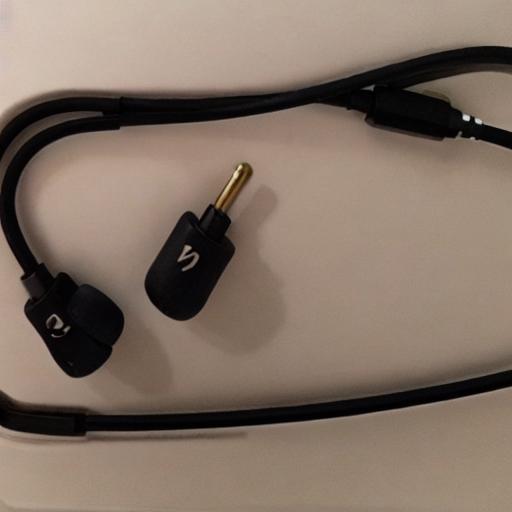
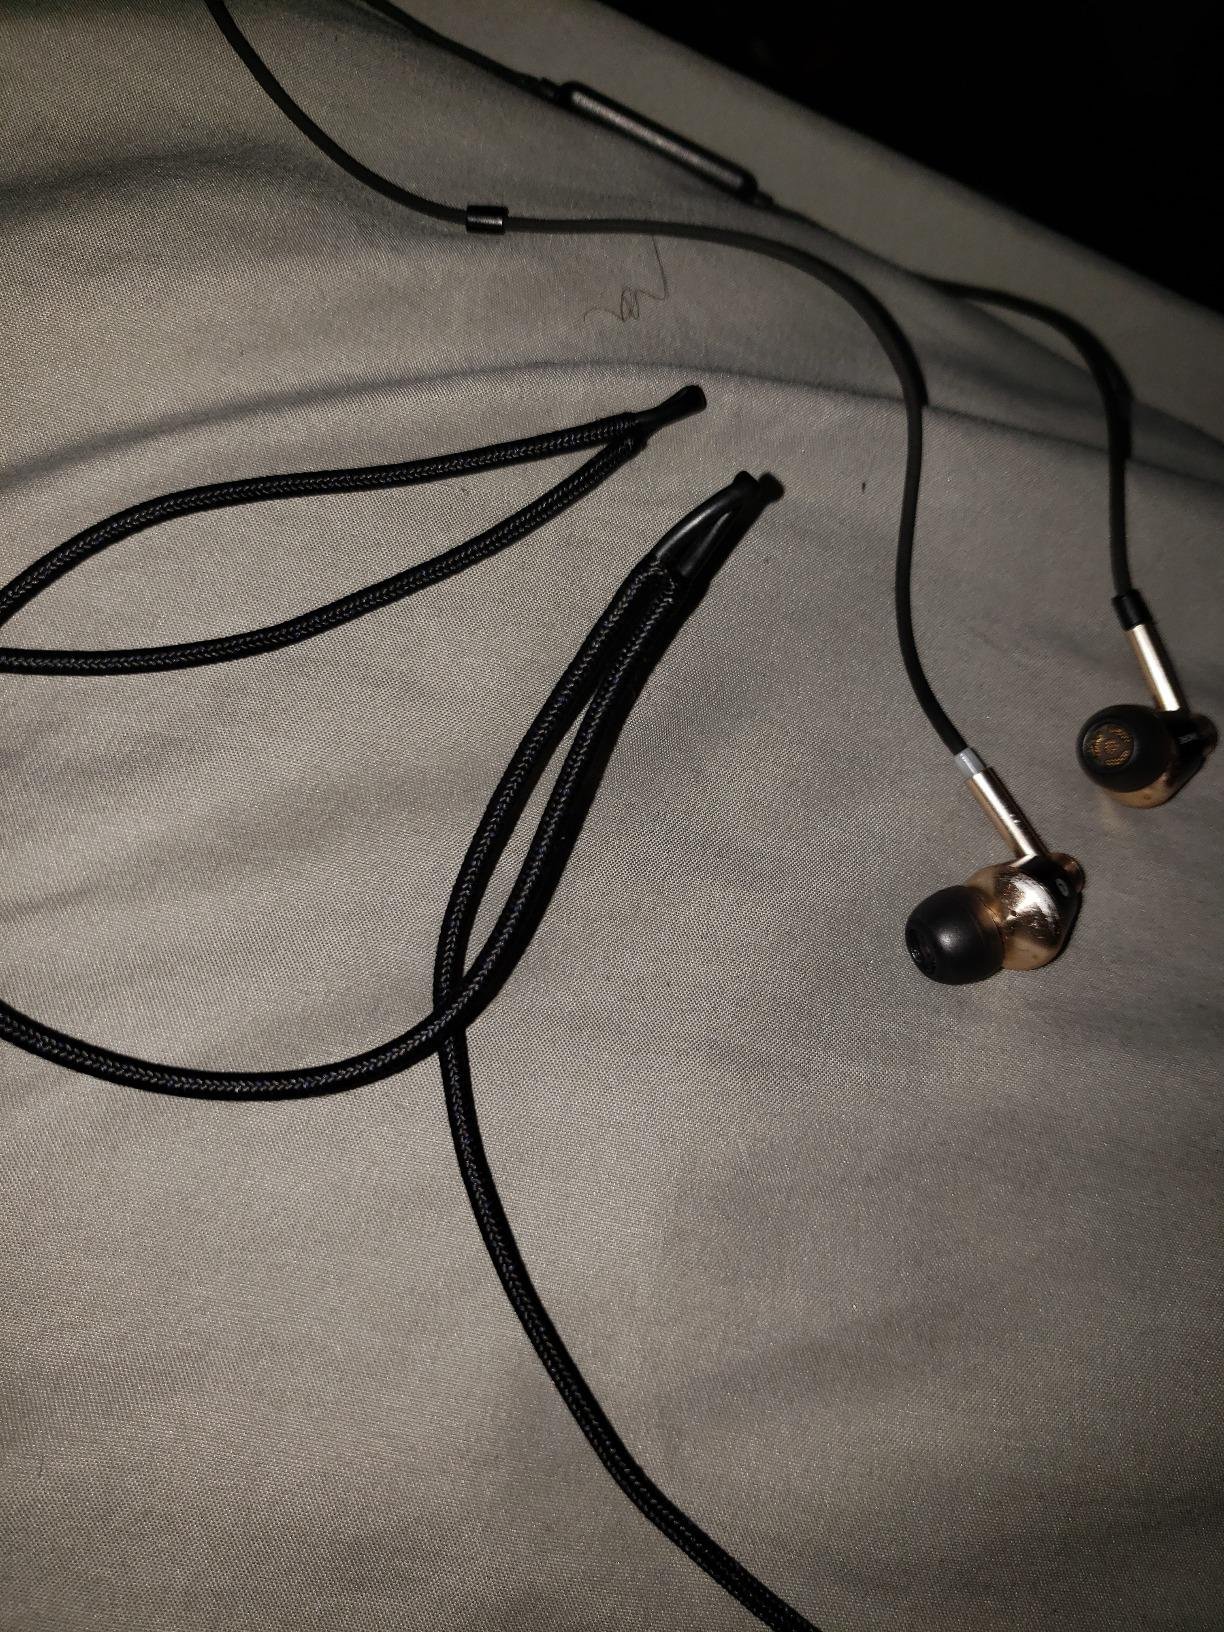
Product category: headphones
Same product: no